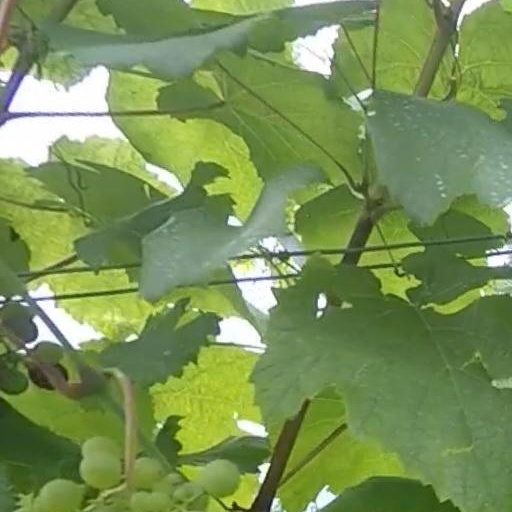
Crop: grape